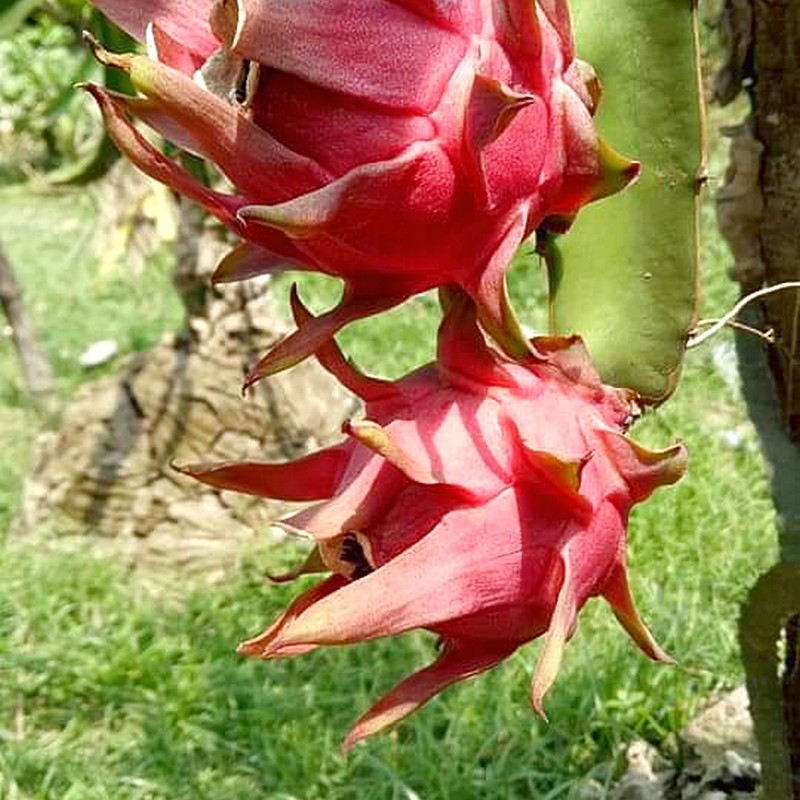
Label: Fresh Dragon Fruit